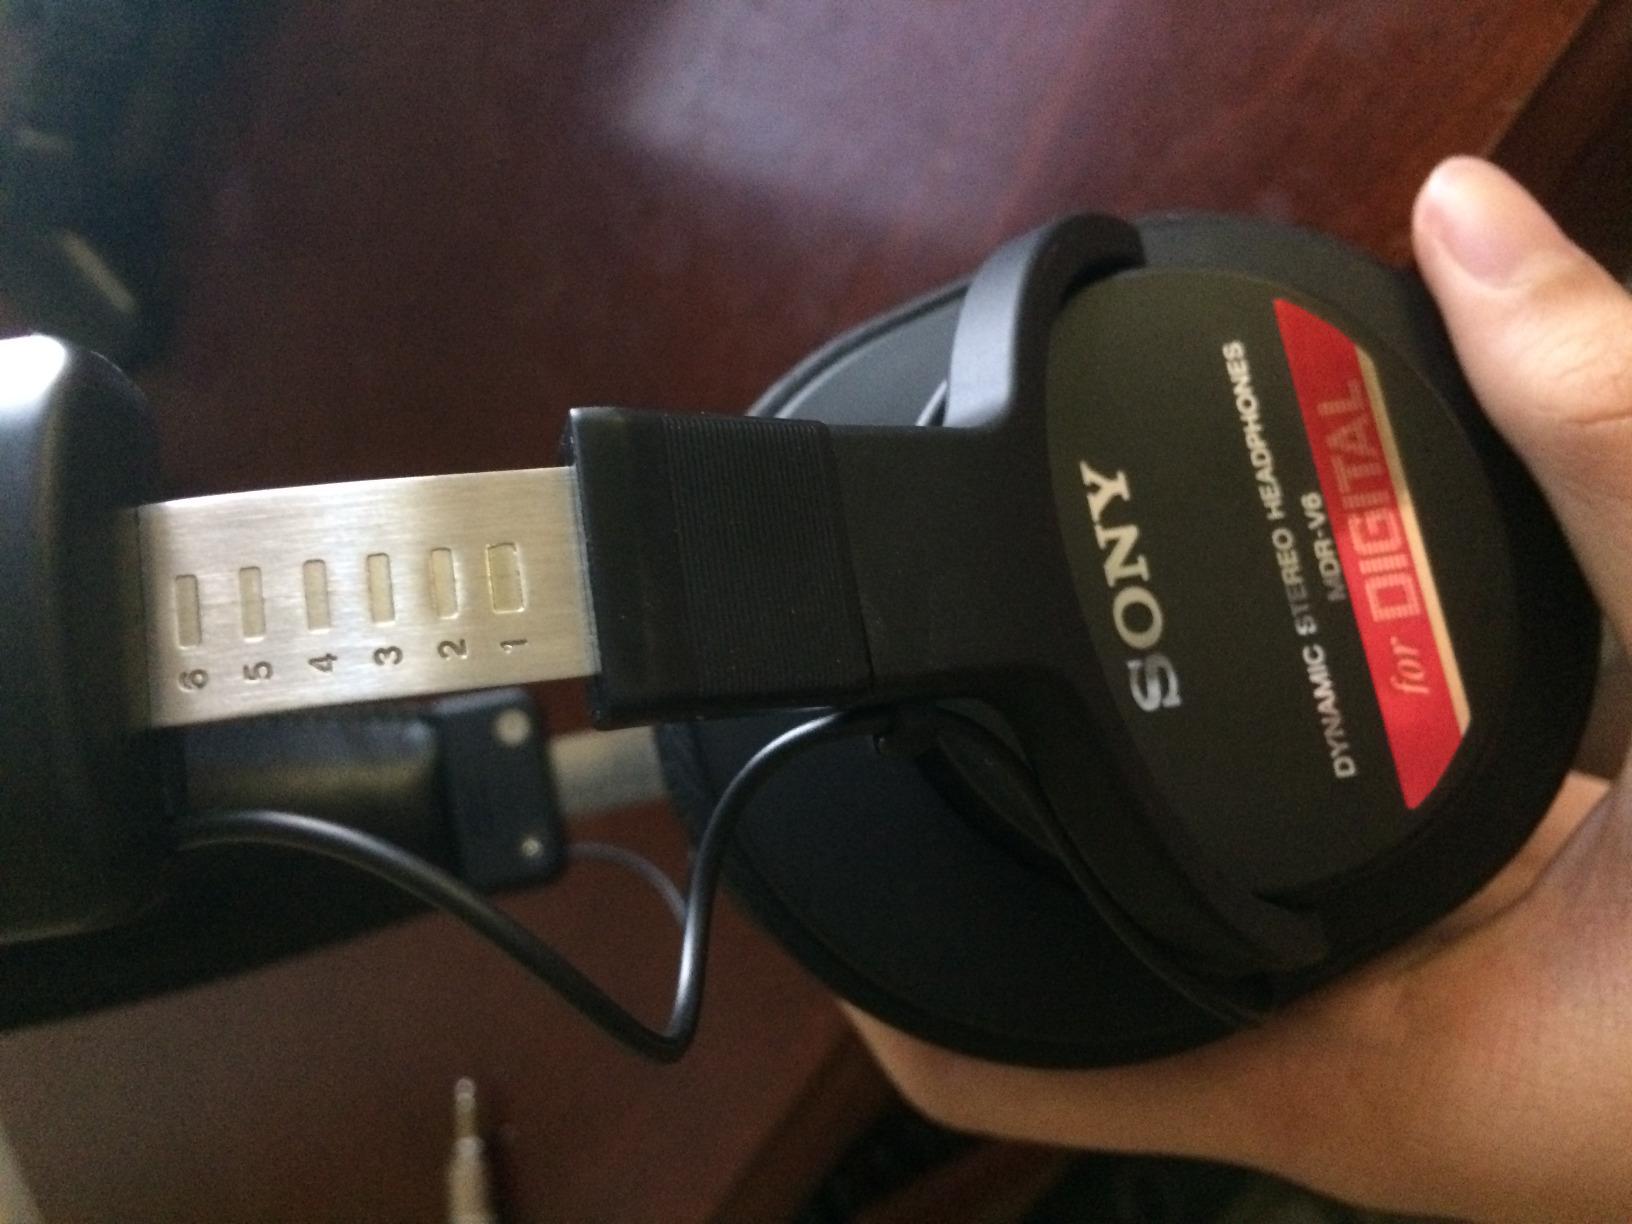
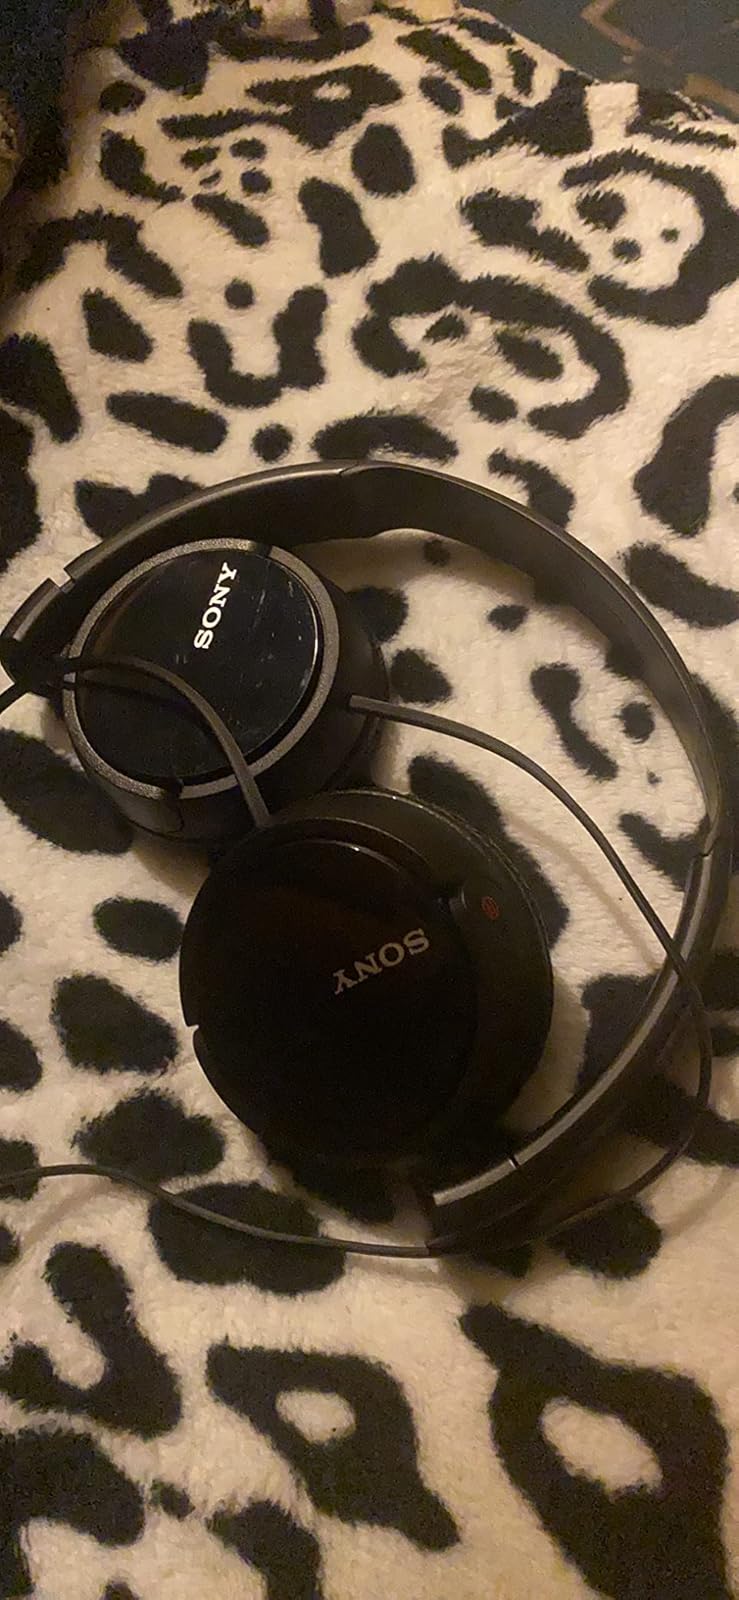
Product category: headphones
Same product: no